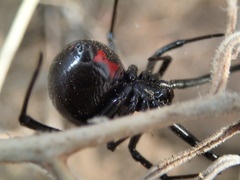
Species: Lactrodectus_hesperus